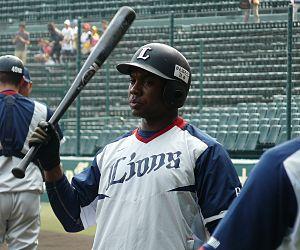
Estéban Germán Guridi, est un joueur d'avant-champ au baseball qui évolue pour les Saitama Seibu Lions de la Ligue Pacifique du Japon. Il joue précédemment en Ligue majeure de baseball de 2002 à 2011, notamment pour les Rangers du Texas.